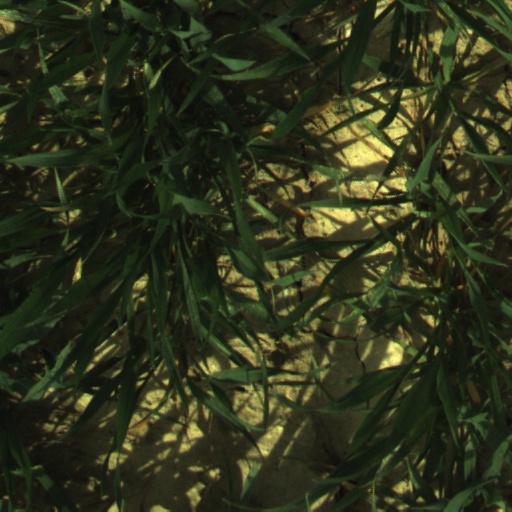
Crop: wheat